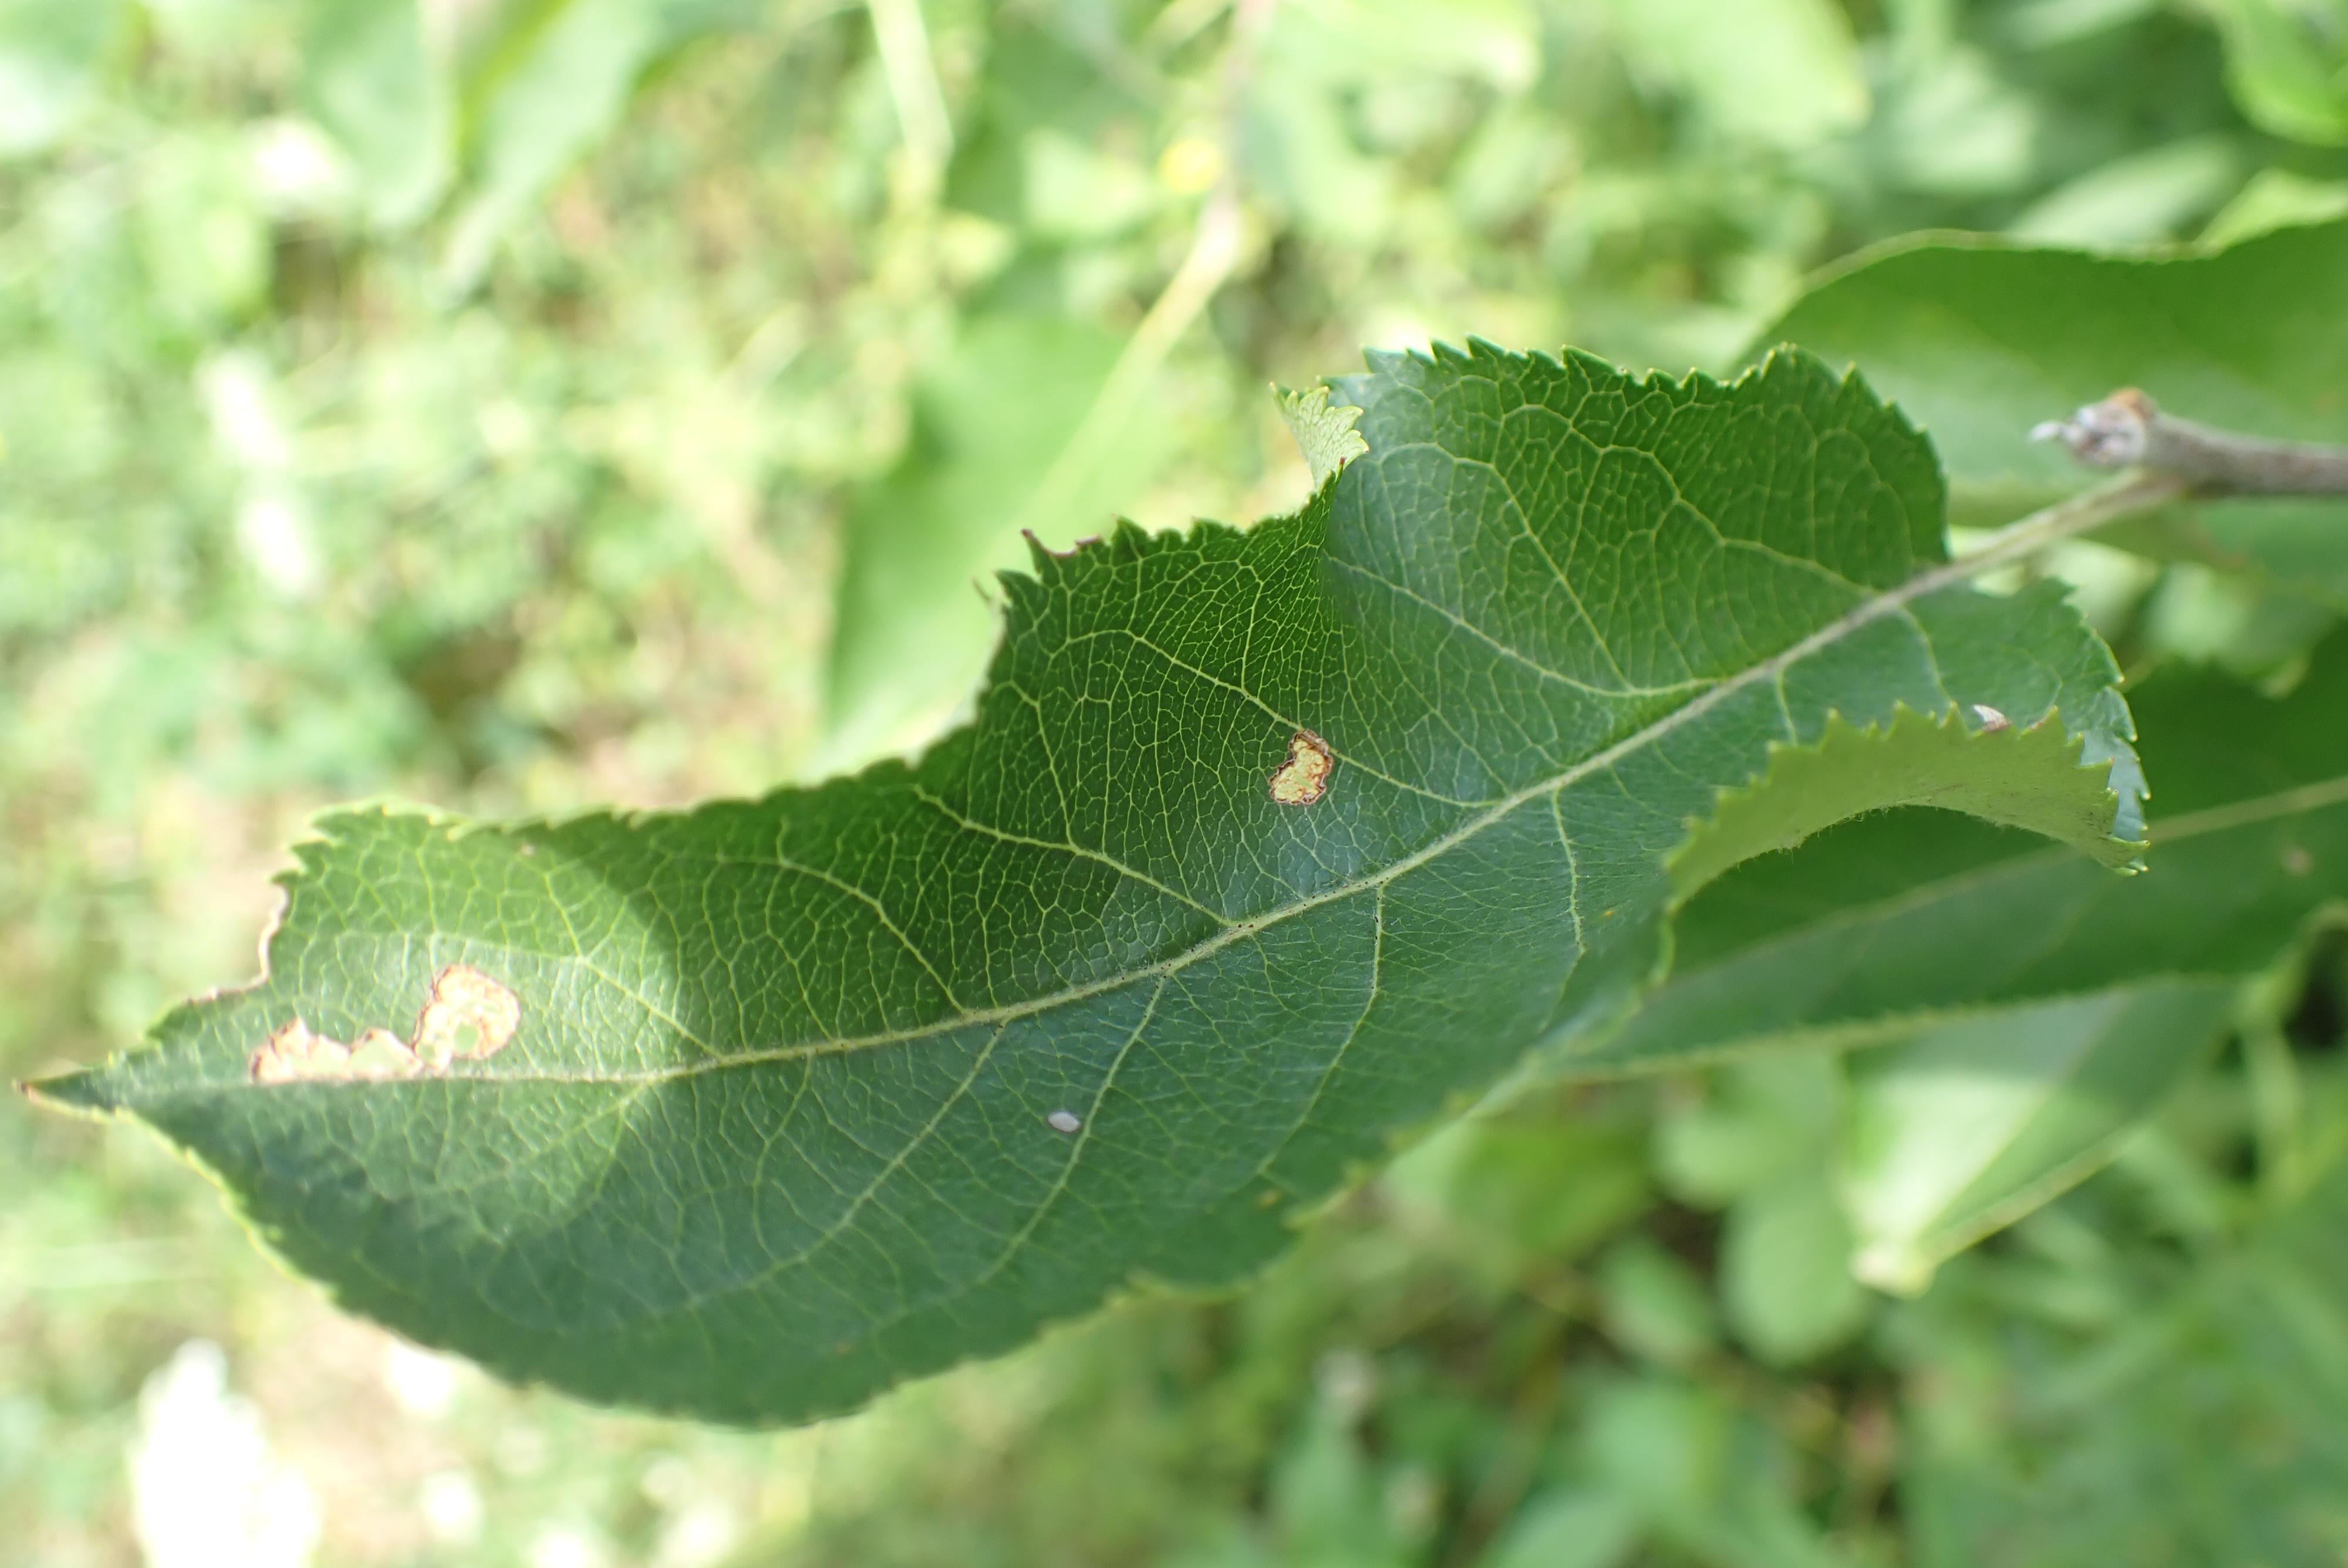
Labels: frog_eye_leaf_spot